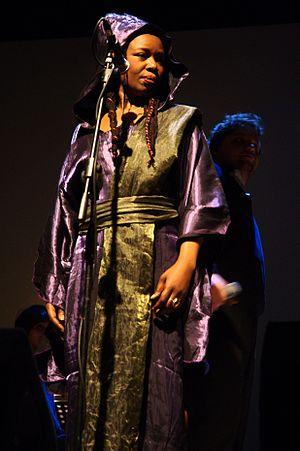
Sally Soleïnie Nyolo est auteure, compositrice, interprète et productrice.